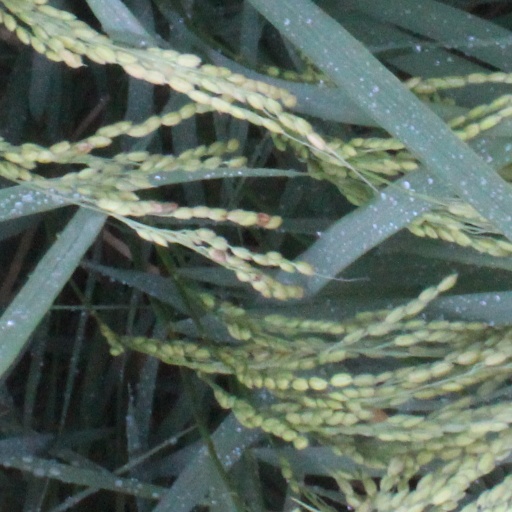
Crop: rice